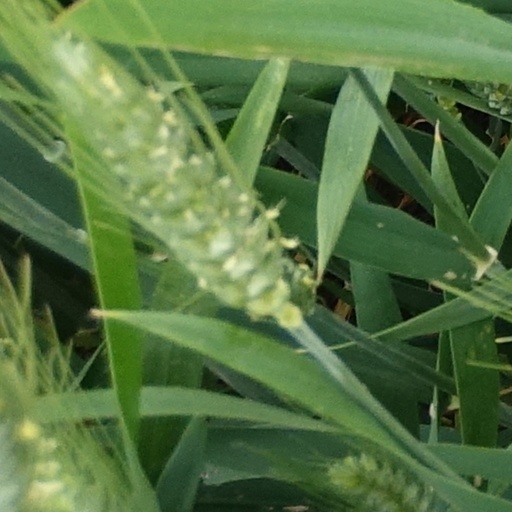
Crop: wheat